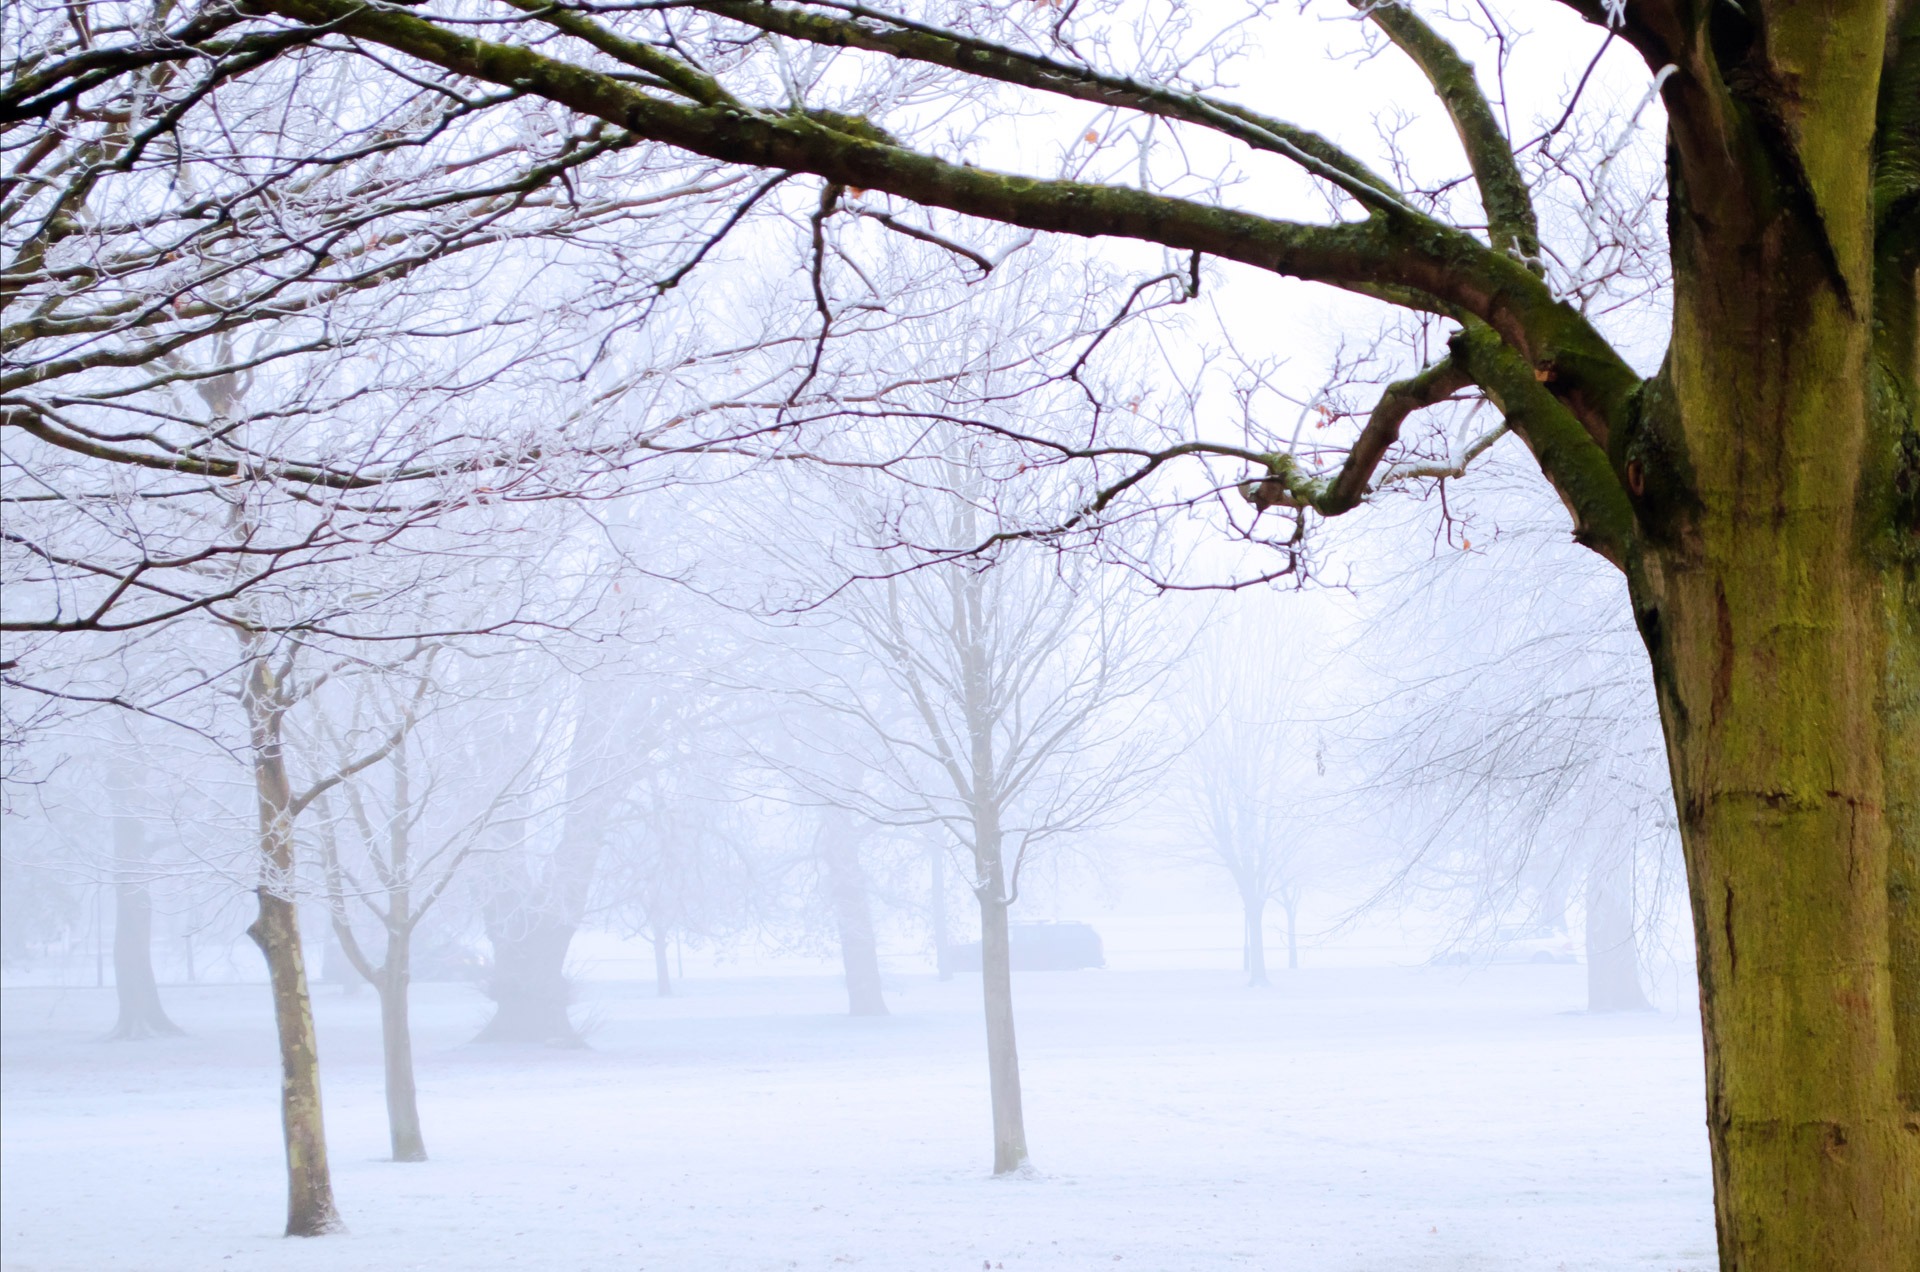
landscape, tree, nature, branch, snow, winter, plant, fog, white, frost, ice, macro, weather, season, england, background, seasons, branches, wallpaper, december, freezing, temperature, minus, united kingdom, north yorkshire, atmospheric phenomenon, woody plant